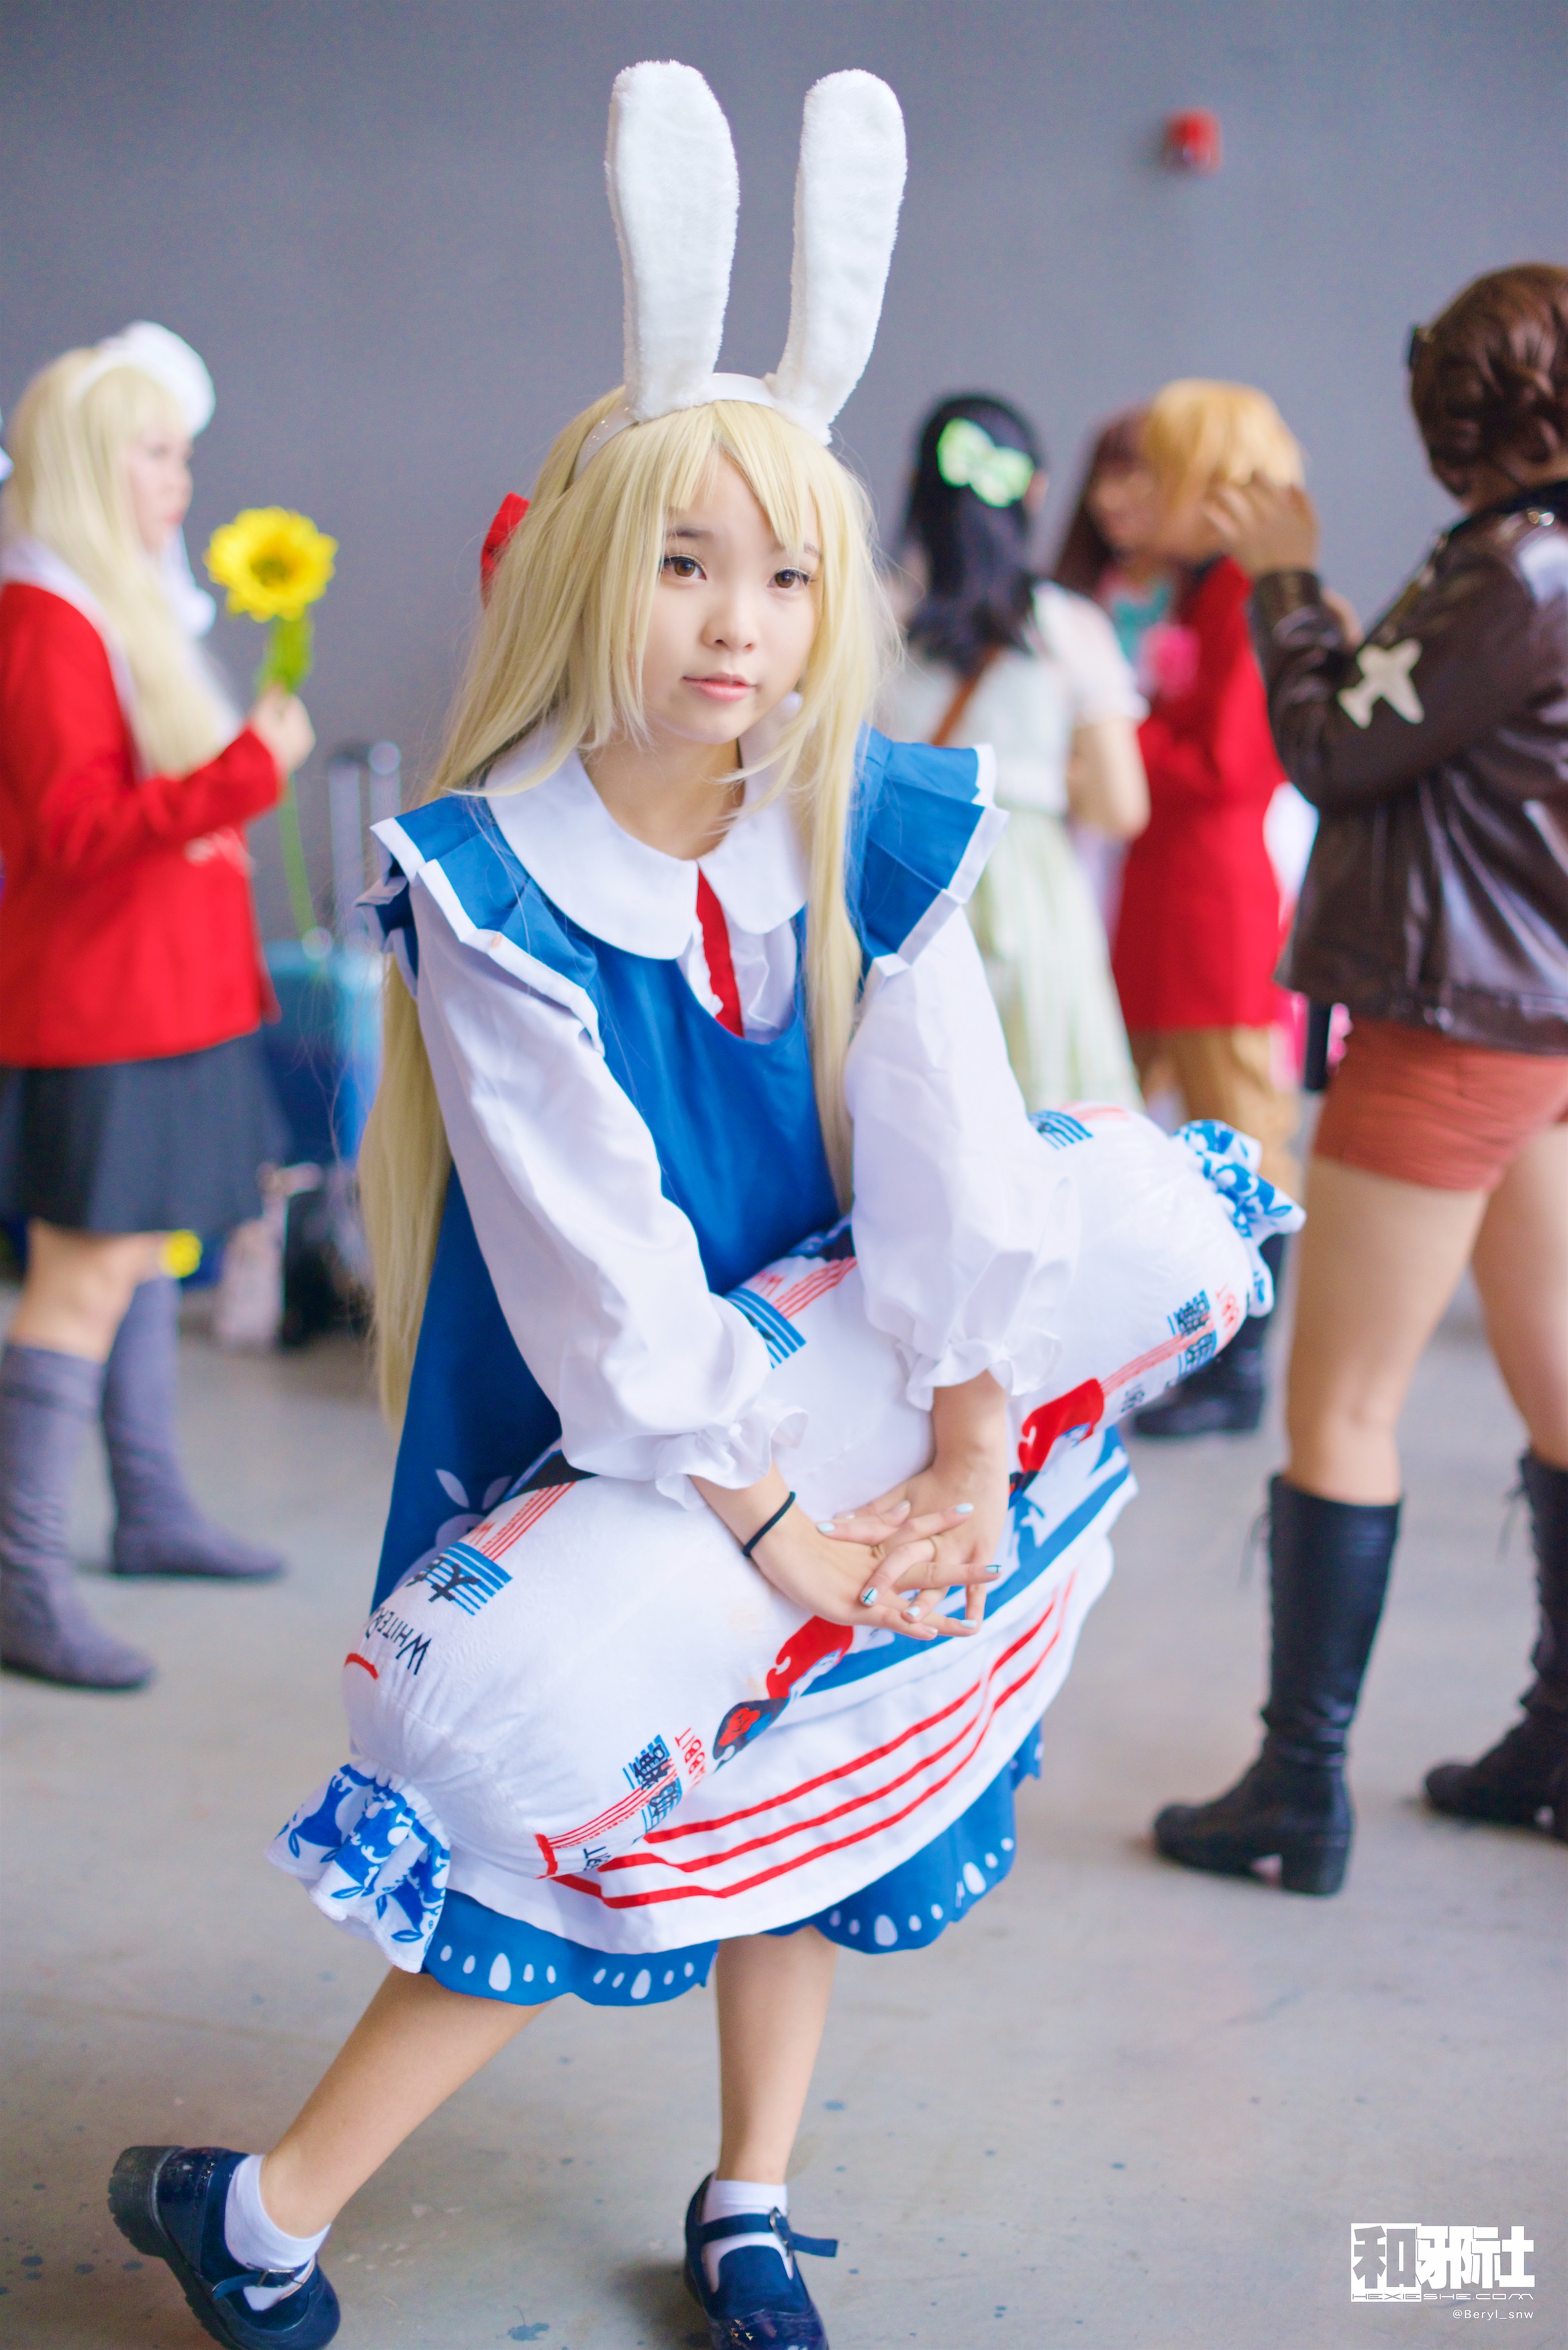
girl, cute, portrait, nikon, clothing, face, cosplay, girls, 50mm, japanese, costume, nikond800e, teenage, anime, comic, comiccon, ffacg, teenagegirl, convention